Visual search

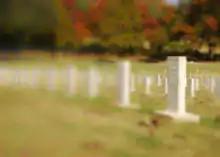
A photograph that simulates foveation

One obvious way to select visual information is to turn towards it, also known as visual orienting. This may be a movement of the head and/or eyes towards the visual stimulus, called a saccade. Through a process called foveation, the eyes fixate on the object of interest, making the image of the visual stimulus fall on the fovea of the eye, the central part of the retina with the sharpest visual acuity.